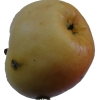
Label: apple